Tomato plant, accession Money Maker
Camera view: bottom (45 deg); turntable rotation: 210 degrees
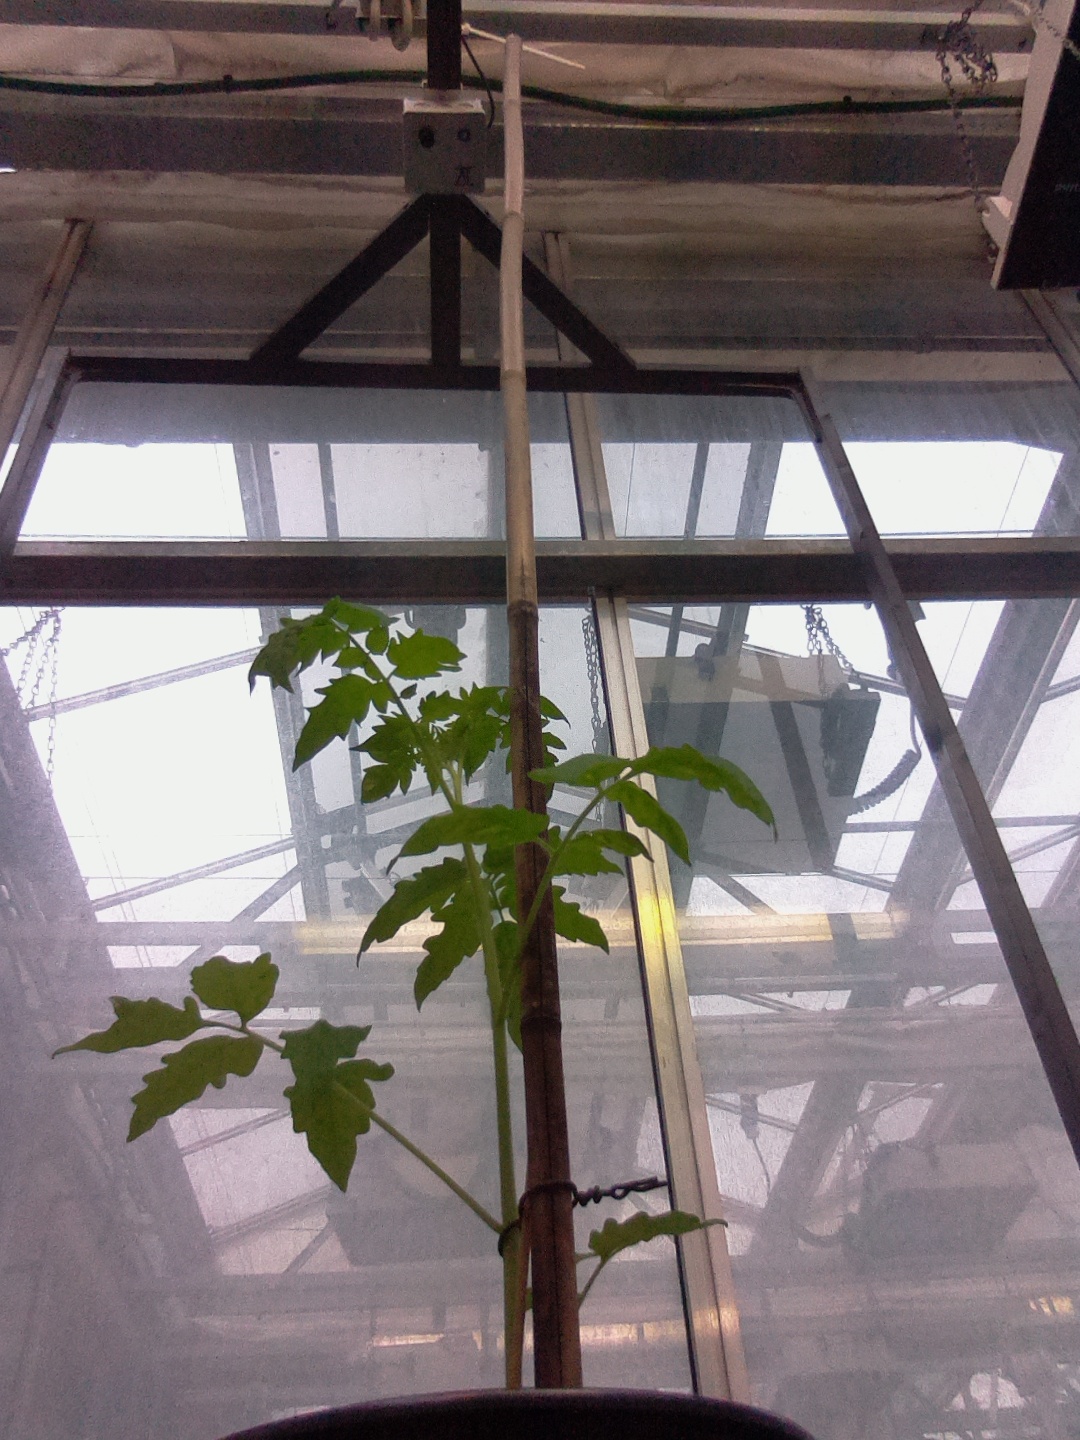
BBCH growth stage 13: 6 of true leaves visible